Beatrix Watsone

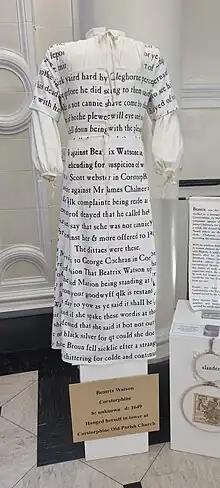
Beatrix Watsone - a dress of accused witch created as part of exhibition by Carolyn Sutton, Witches in Word not Deed.

Watsone was accused by four women and five men of "maleficium", neighbourhood disputes and performing white magic. One of her accusers, William Scott said he had met the Devil whilst with Watsone, and was offered gold to become the Devil's servant and was re-baptised in a blasphemous demonic ceremony. During that year there were a large number of witch trials and witchhunts in Scotland, as witchcraft was considered a criminal offence whose punishment was death.